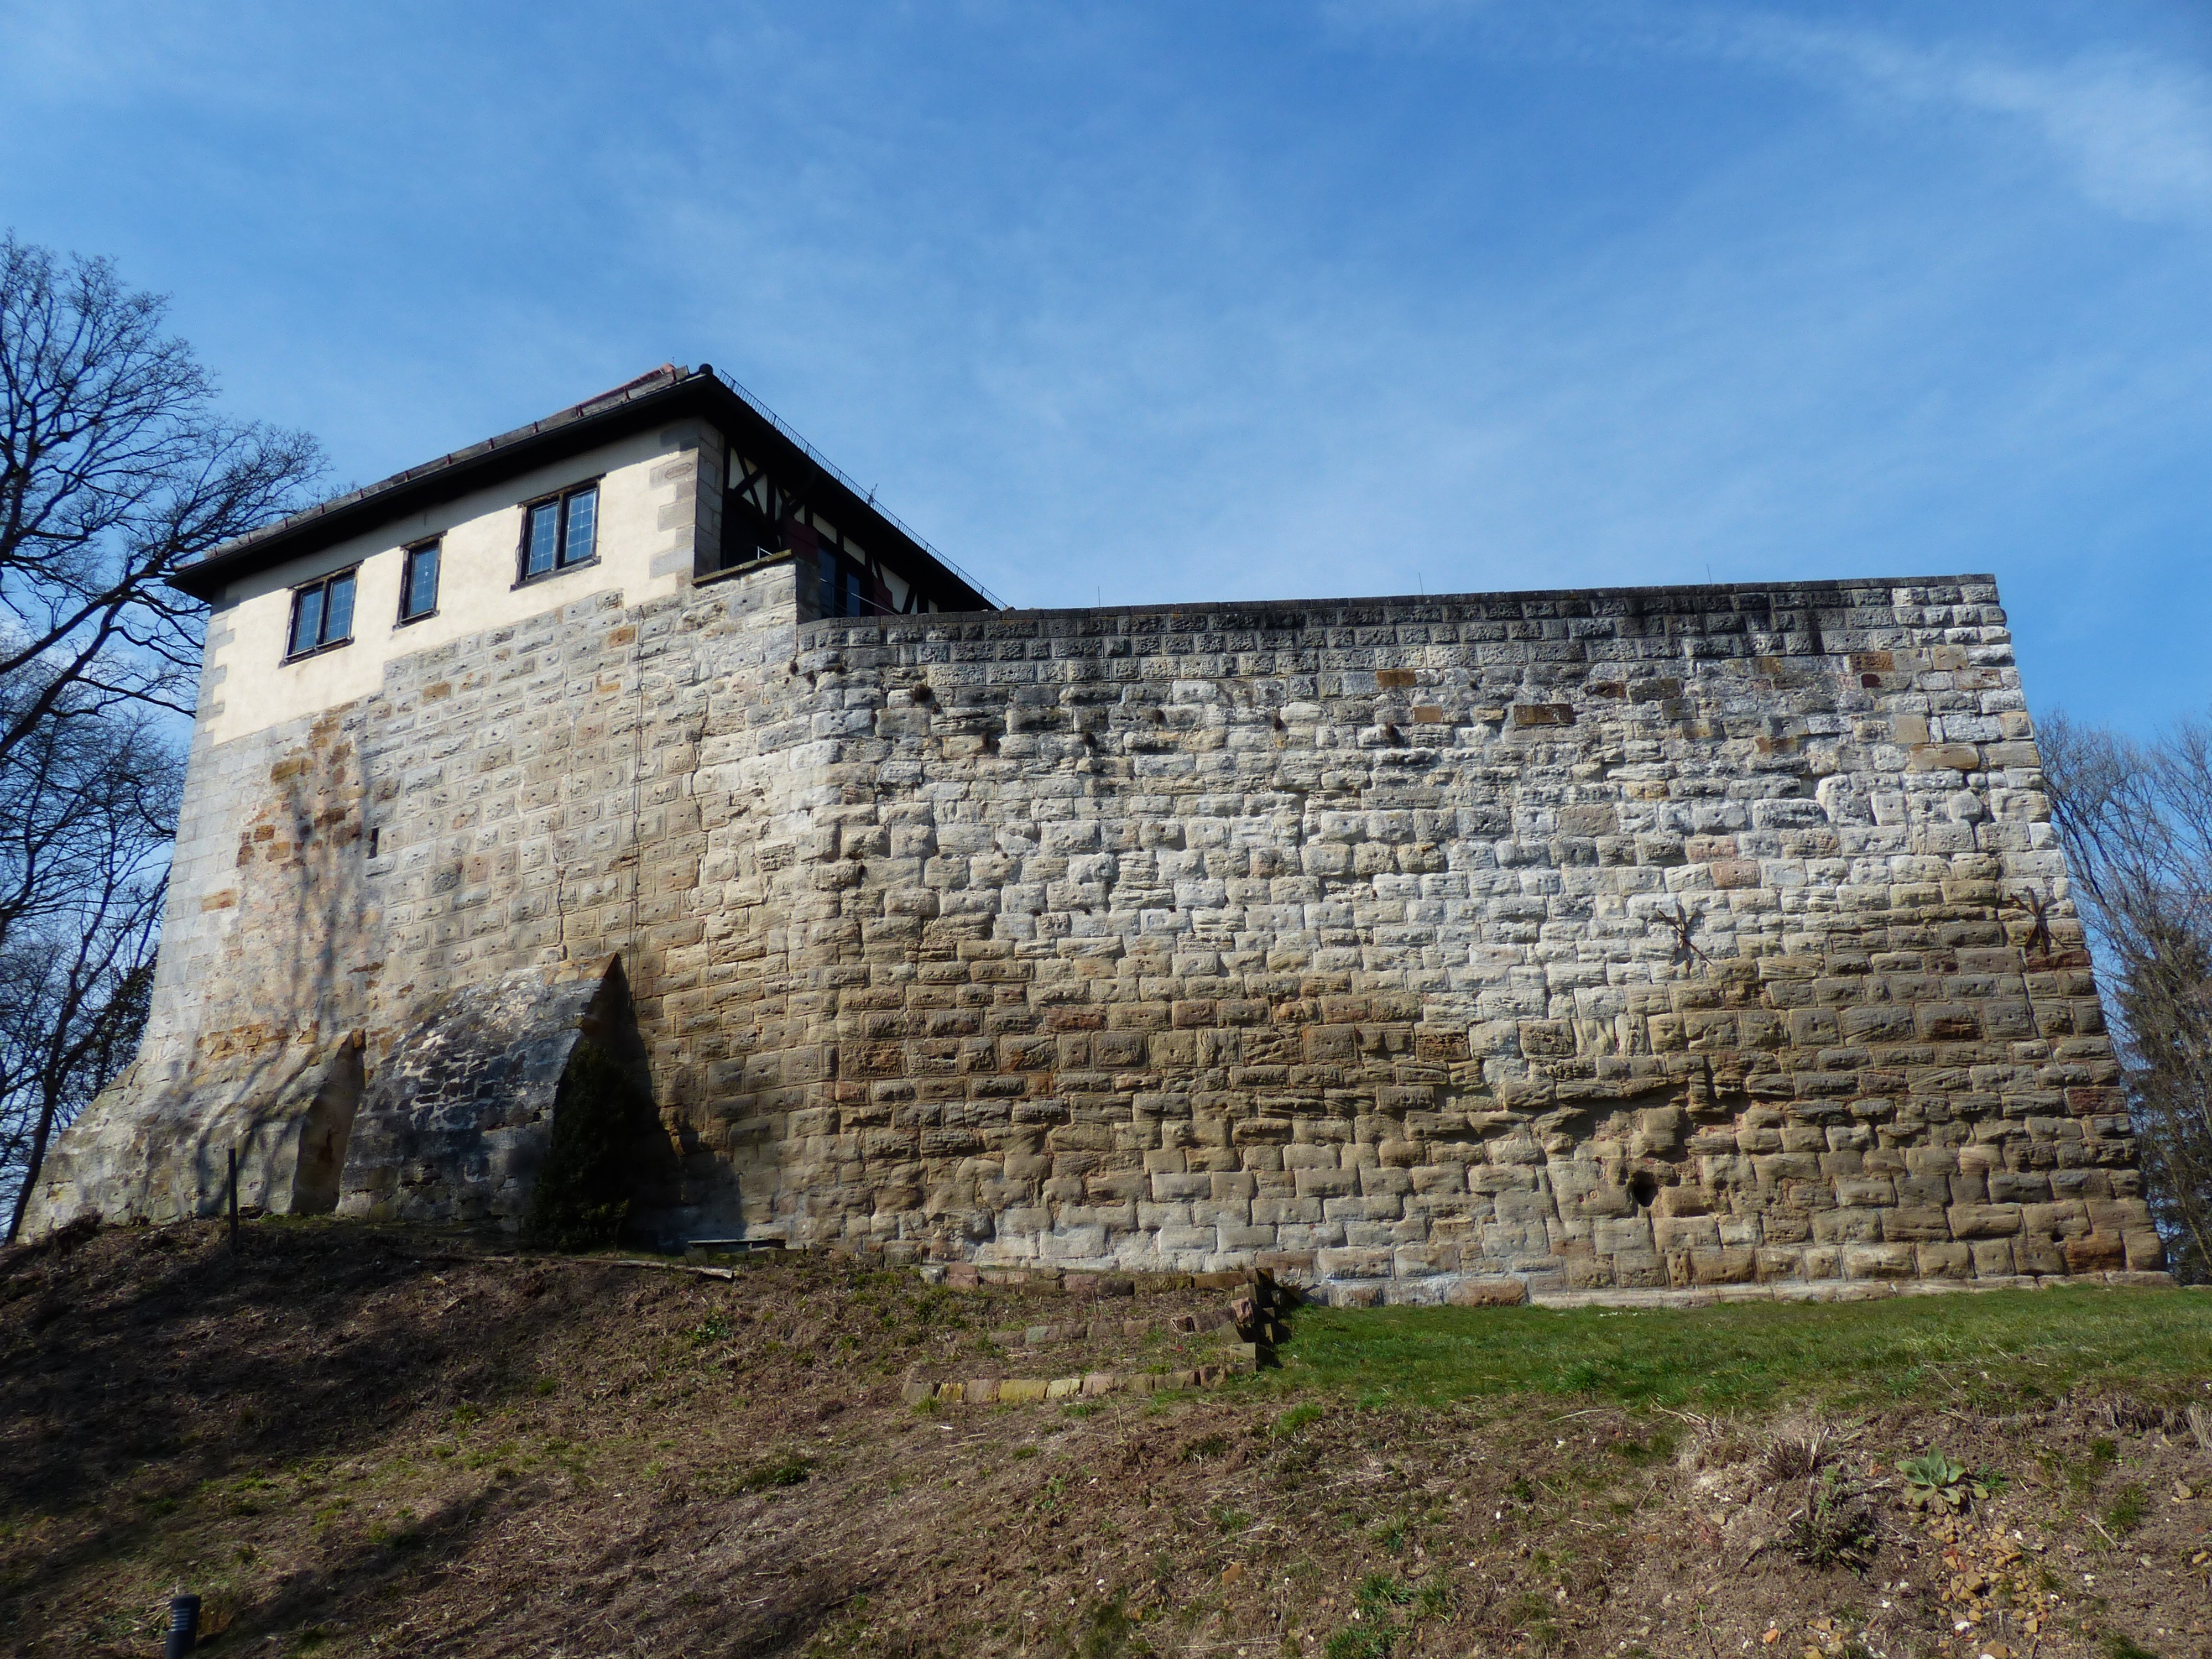
architecture, meadow, house, building, old, barn, home, wall, cottage, castle, chapel, fortification, stones, ruins, of course, natural stone, bricked, rural area, rau, sand stone, archaeological site, ancient history, house of hohenstaufen, w schenbeuren, castle w scherburg, washer lock, scrubber hof